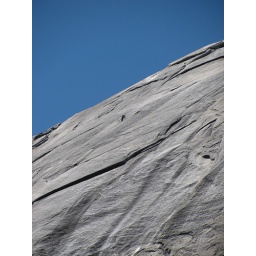
Tenaya Lake, Yosemite National Park. Close-up of the dot pointed at by the orange arrow on the previous picture: rock climber.